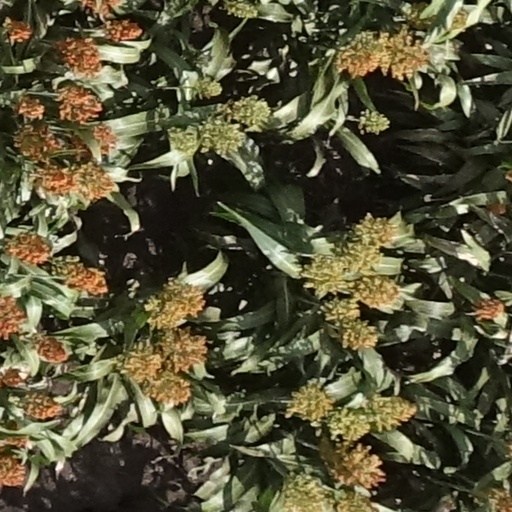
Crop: sorghum